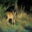
Label: deer